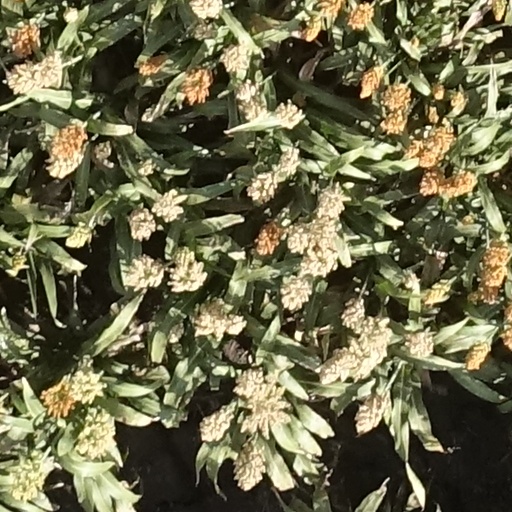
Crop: sorghum